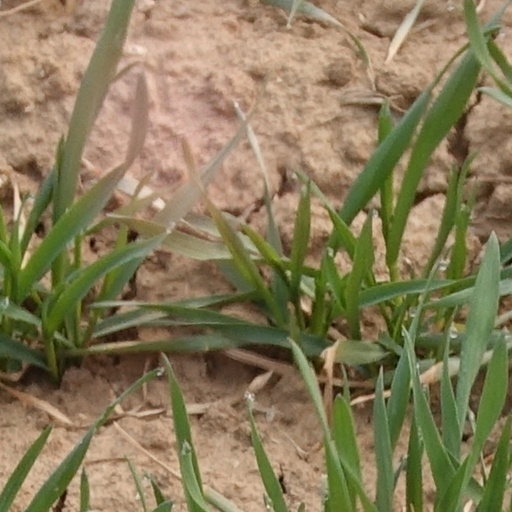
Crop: wheat